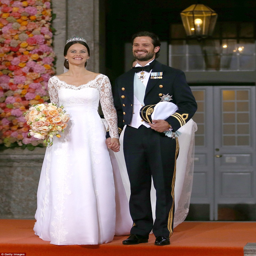
the most recent wedding dress to be worn by a member of the royal family was dress for her marriage to noble person .